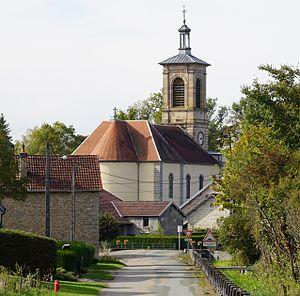
L'église de Cubrial.
Cubrial est une commune française située dans le département du Doubs, en région Bourgogne-Franche-Comté.